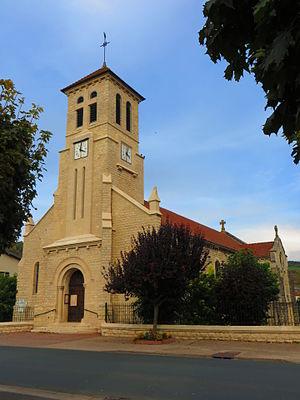
Belleville-sur-Meuse l'église Saint-Sébastien
Belleville-sur-Meuse est une commune française située dans le département de la Meuse, en région Grand Est.